The Worthless (film)

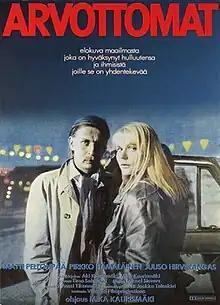
Original Finnish film poster

The Worthless is a 1982 Finnish film directed by Mika Kaurismäki, who also co-wrote the film with his brother Aki Kaurismäki. It is a road movie about two men and a woman driving around the country as they are being chased by a group of criminals and the police.